Sponge

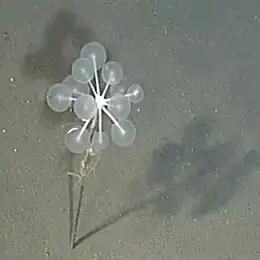
The carnivorous ping-pong tree sponge, "Chondrocladia lampadiglobus"

In waters where the supply of food particles is very poor, some species prey on crustaceans and other small animals. As of 2014, a total of 137 species had been discovered. Most belong to the family Cladorhizidae, but a few members of the Guitarridae and Esperiopsidae are also carnivores. In most cases, little is known about how they actually capture prey, although some species are thought to use either sticky threads or hooked spicules. Most carnivorous sponges live in deep waters, up to , and the development of deep-ocean exploration techniques is expected to lead to the discovery of several more. However, one species has been found in Mediterranean caves at depths of , alongside the more usual filter-feeding sponges. The cave-dwelling predators capture crustaceans under long by entangling them with fine threads, digest them by enveloping them with further threads over the course of a few days, and then return to their normal shape; there is no evidence that they use venom.